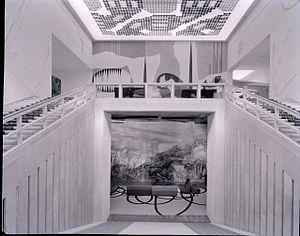
Achille Castiglioni est un designer italien du XXᵉ siècle. Achille Castiglioni, comme son frère Pier Giacomo, subit l'influence matérielle de son père, le sculpteur Giannino Castiglioni.